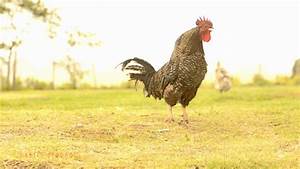
Label: gallina